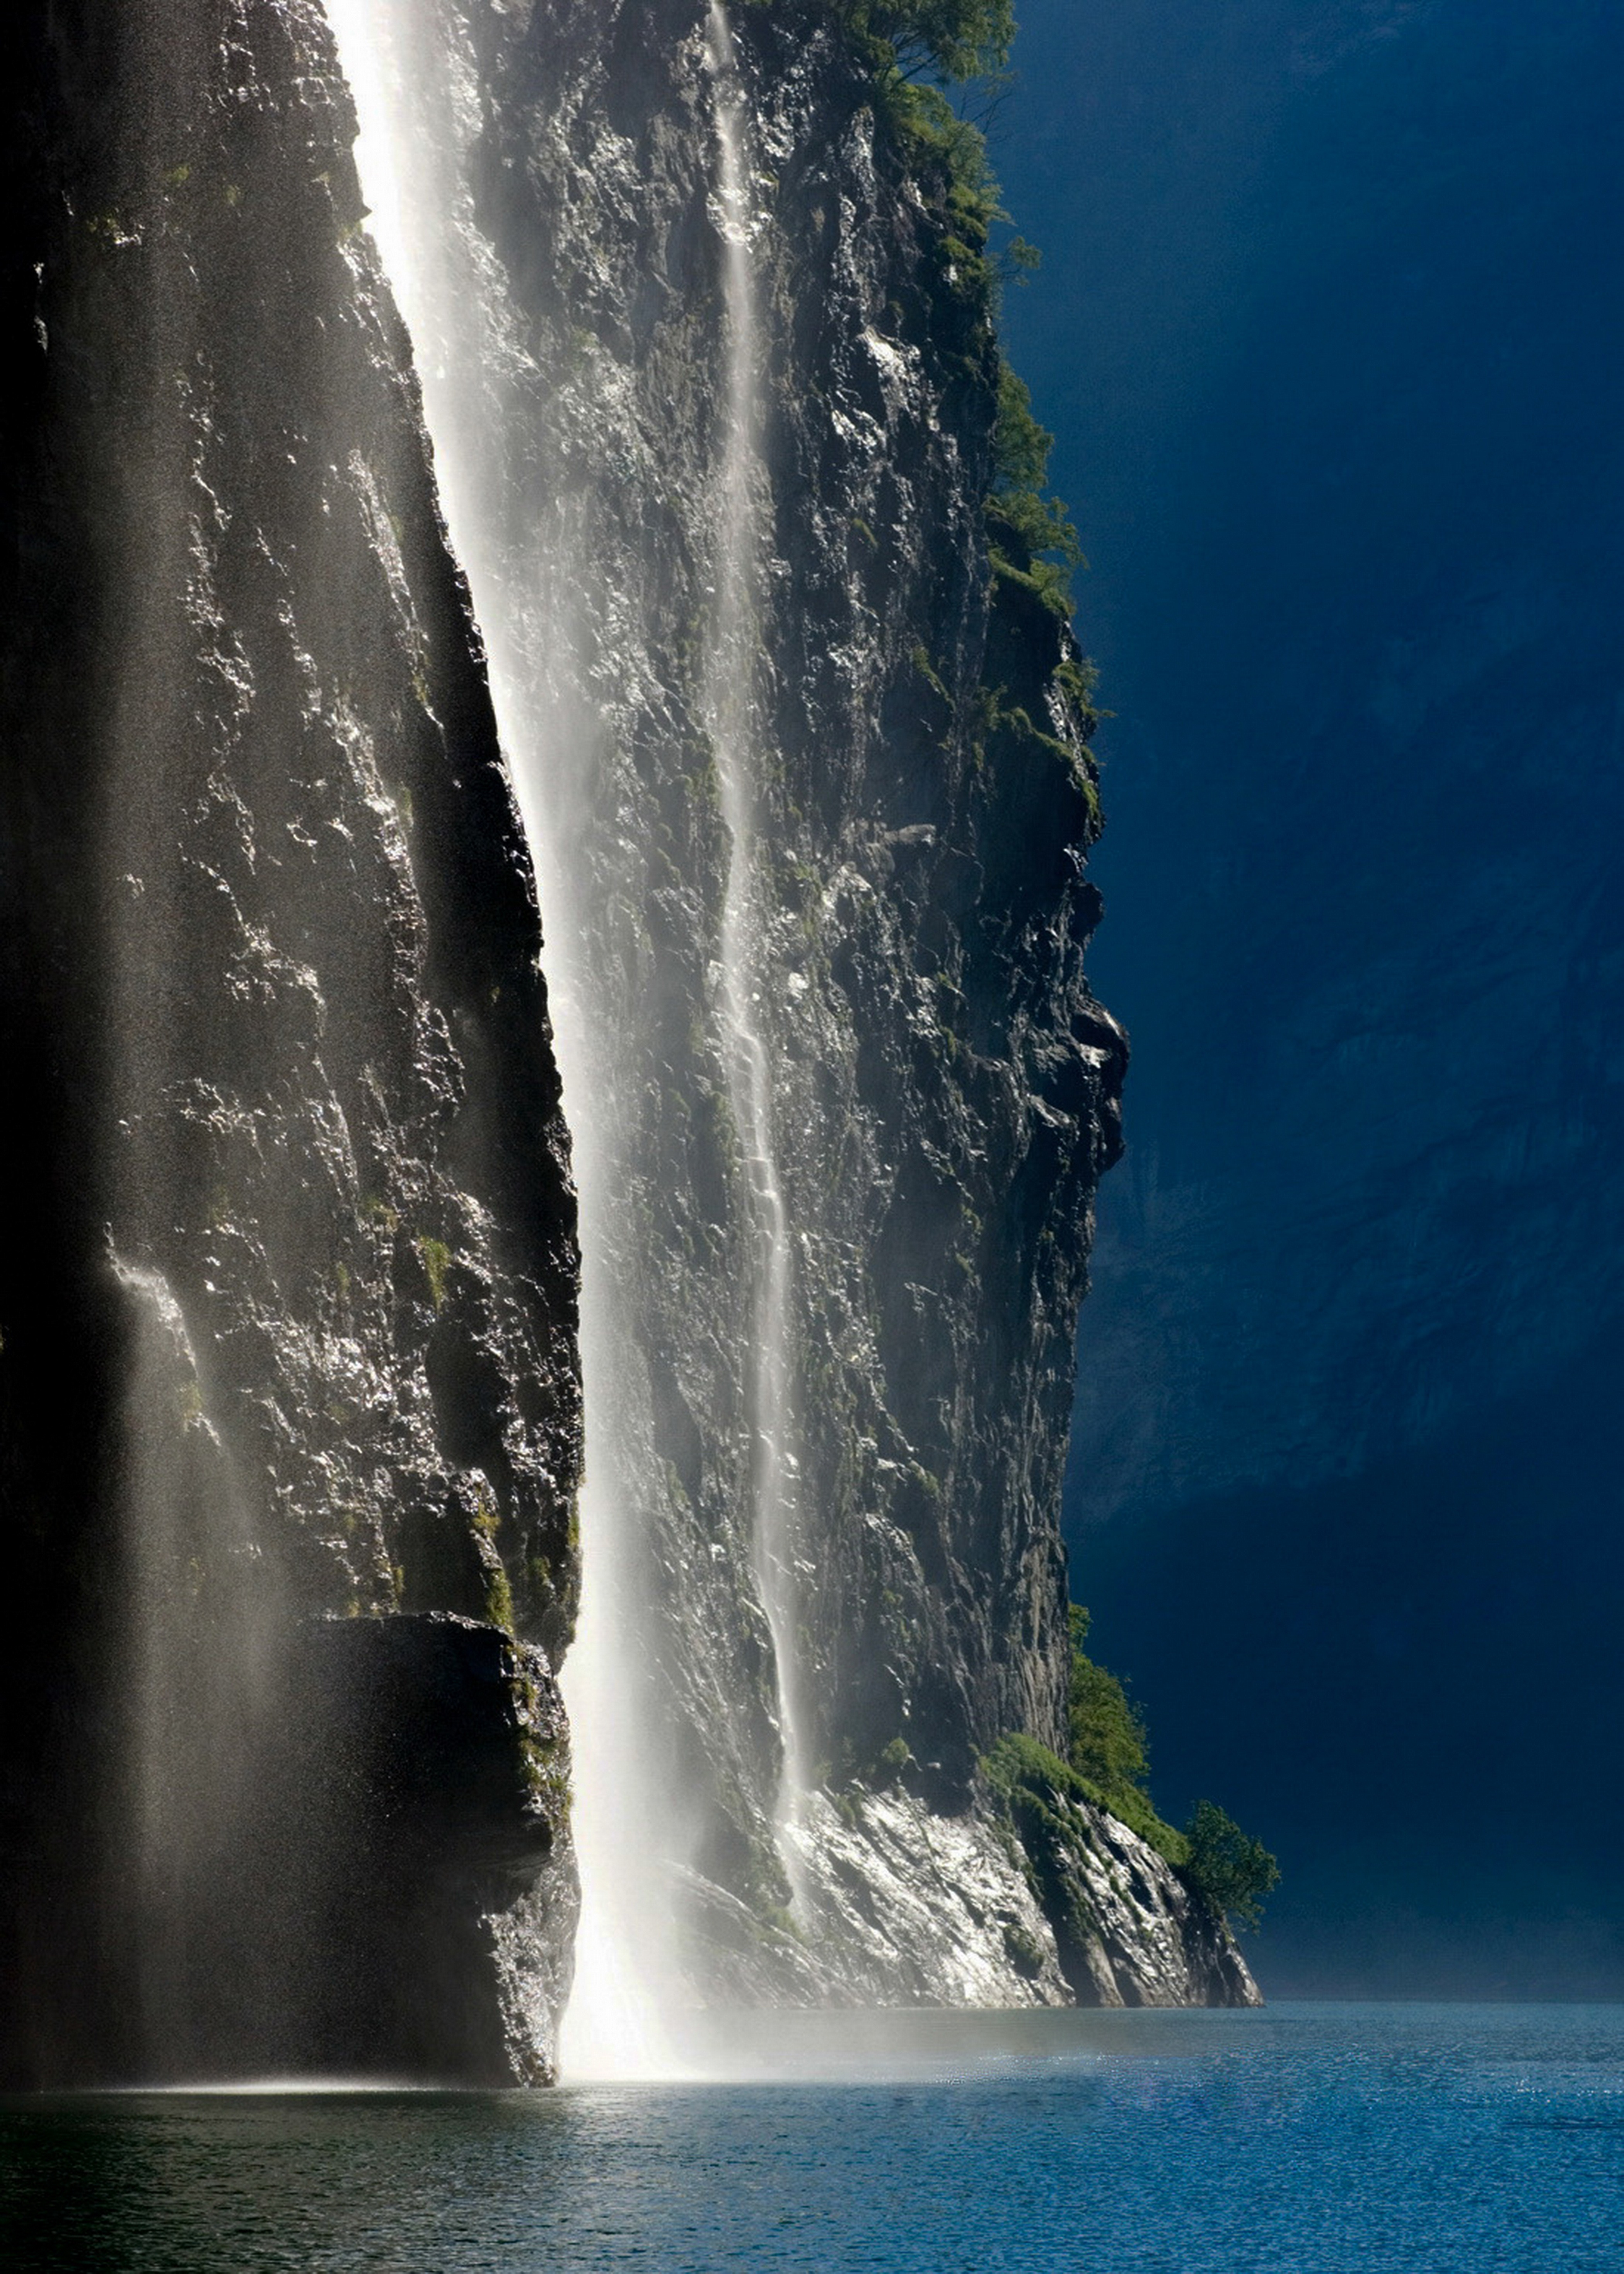
landscape, sea, water, nature, outdoor, rock, ocean, waterfall, wilderness, wave, lake, environment, scenic, natural, scenery, terrain, body of water, water feature, geirangerfjord, wind wave